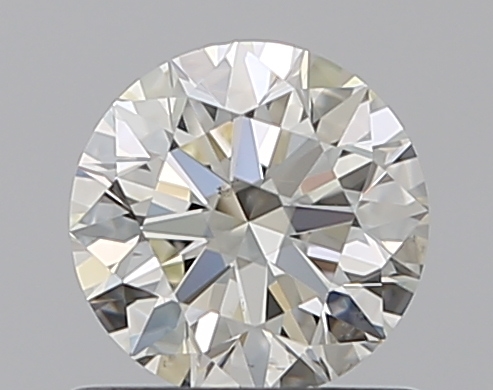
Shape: round
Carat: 0.7
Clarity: VS2
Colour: K
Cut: EX
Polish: EX
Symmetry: EX
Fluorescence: F
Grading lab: GIA
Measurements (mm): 5.62 x 5.66 x 3.5